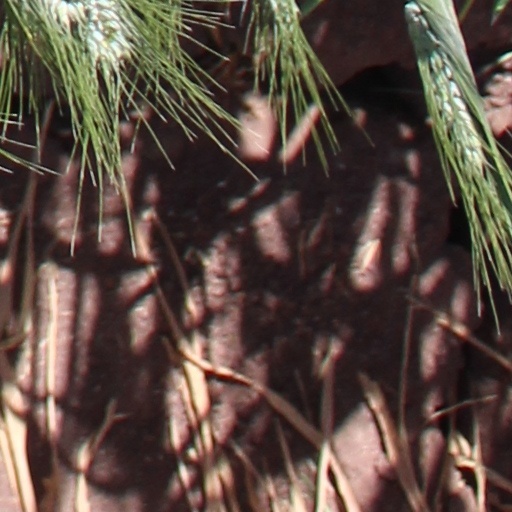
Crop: wheat